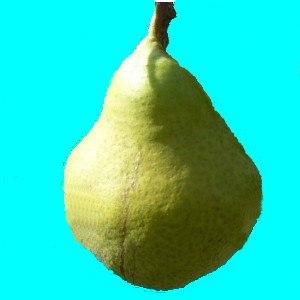
Beurré de Rance.
La Beurré de Rance est une variété de poire.